Hiyoshi, Nagano

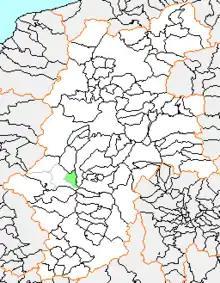
Map of Hiyoshi, Nagano

As of 2003, the village had an estimated population of 2,692 and a density of 47.54 persons per km. The total area was 56.63 km.